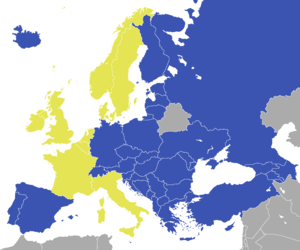
Carte du Conseil de l'Europe.
Le droit européen peut faire référence :